George Samuel Elgood

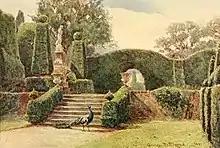
"The Terrace, Brockenhurst House" (from "Some English Gardens"

Elgood was born in Leicester, Leicestershire on 26 February 1851, one of a family of seven boys and two girls. After a private education at various schools, including Bloxham, he studied art at Leicester Art School under Wilmot Pilsbury, and then architectural drawing at the South Kensington Schools in London.